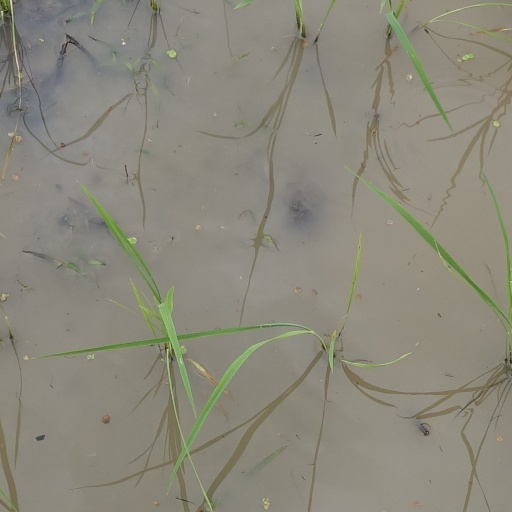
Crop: rice